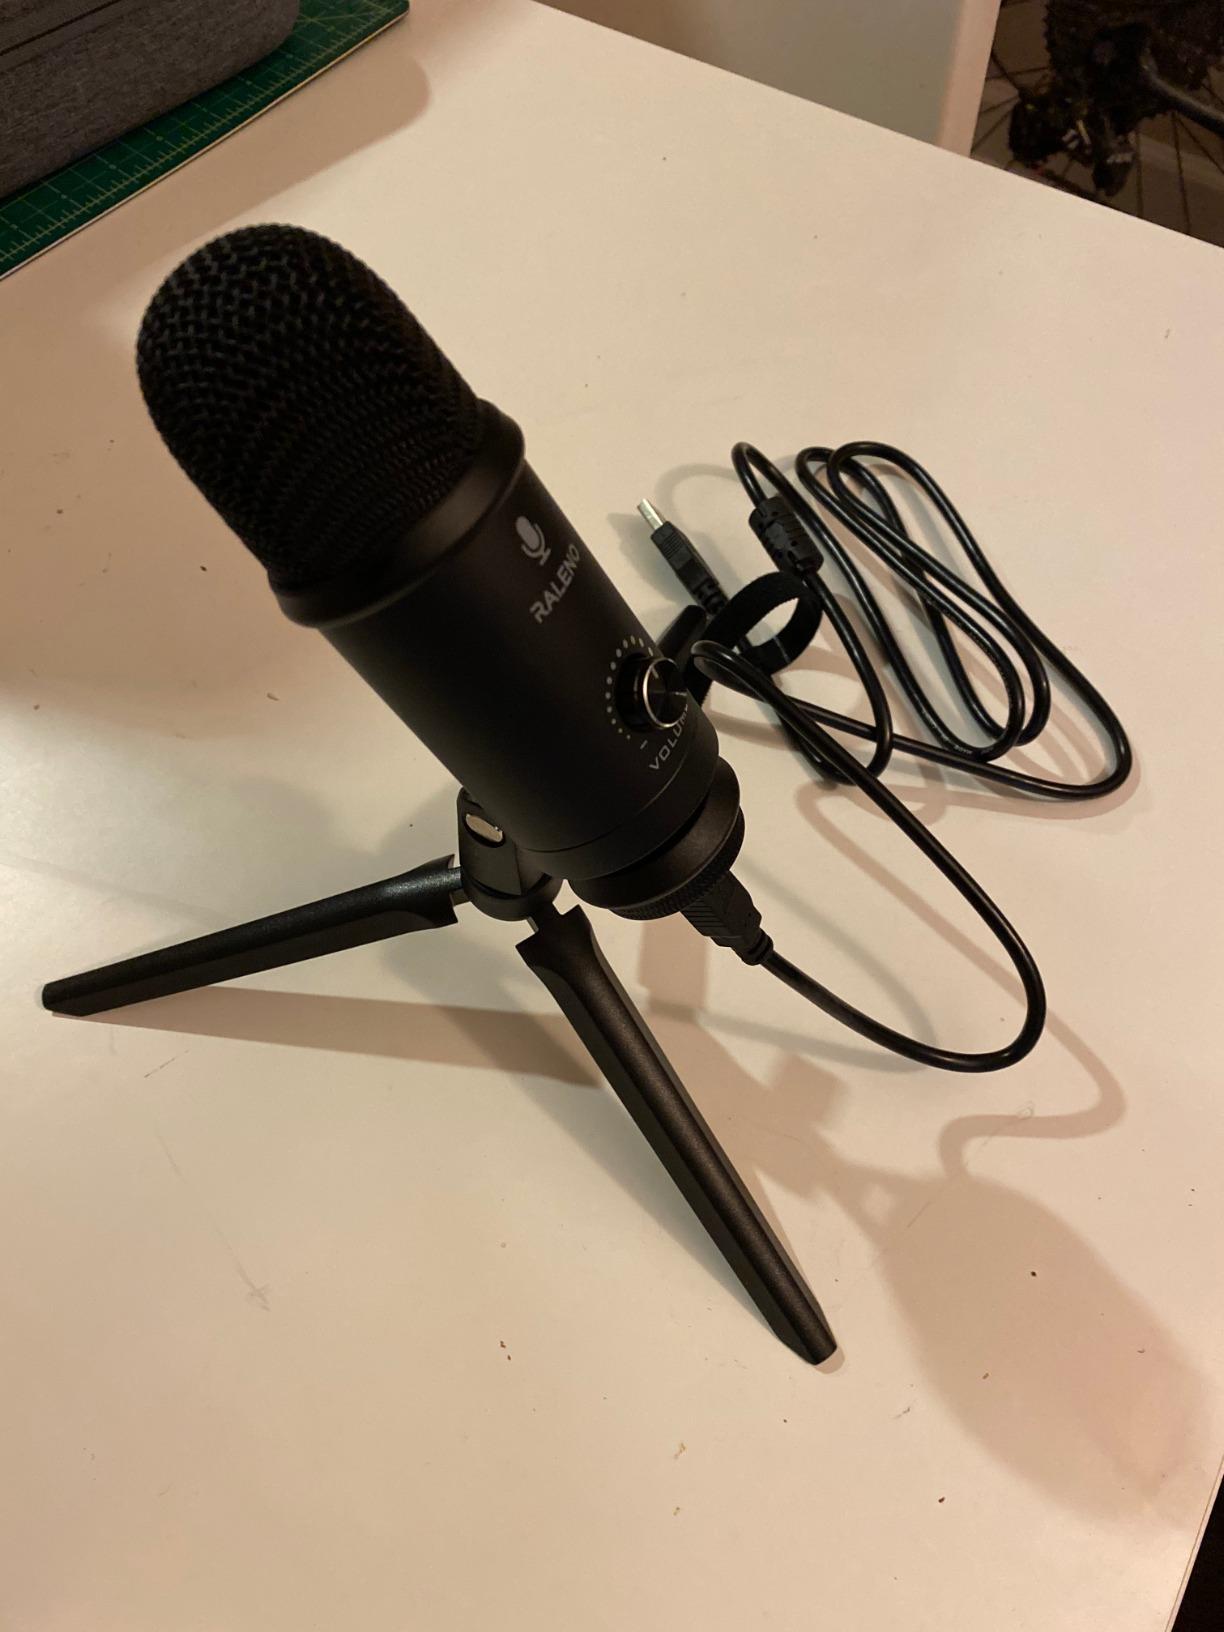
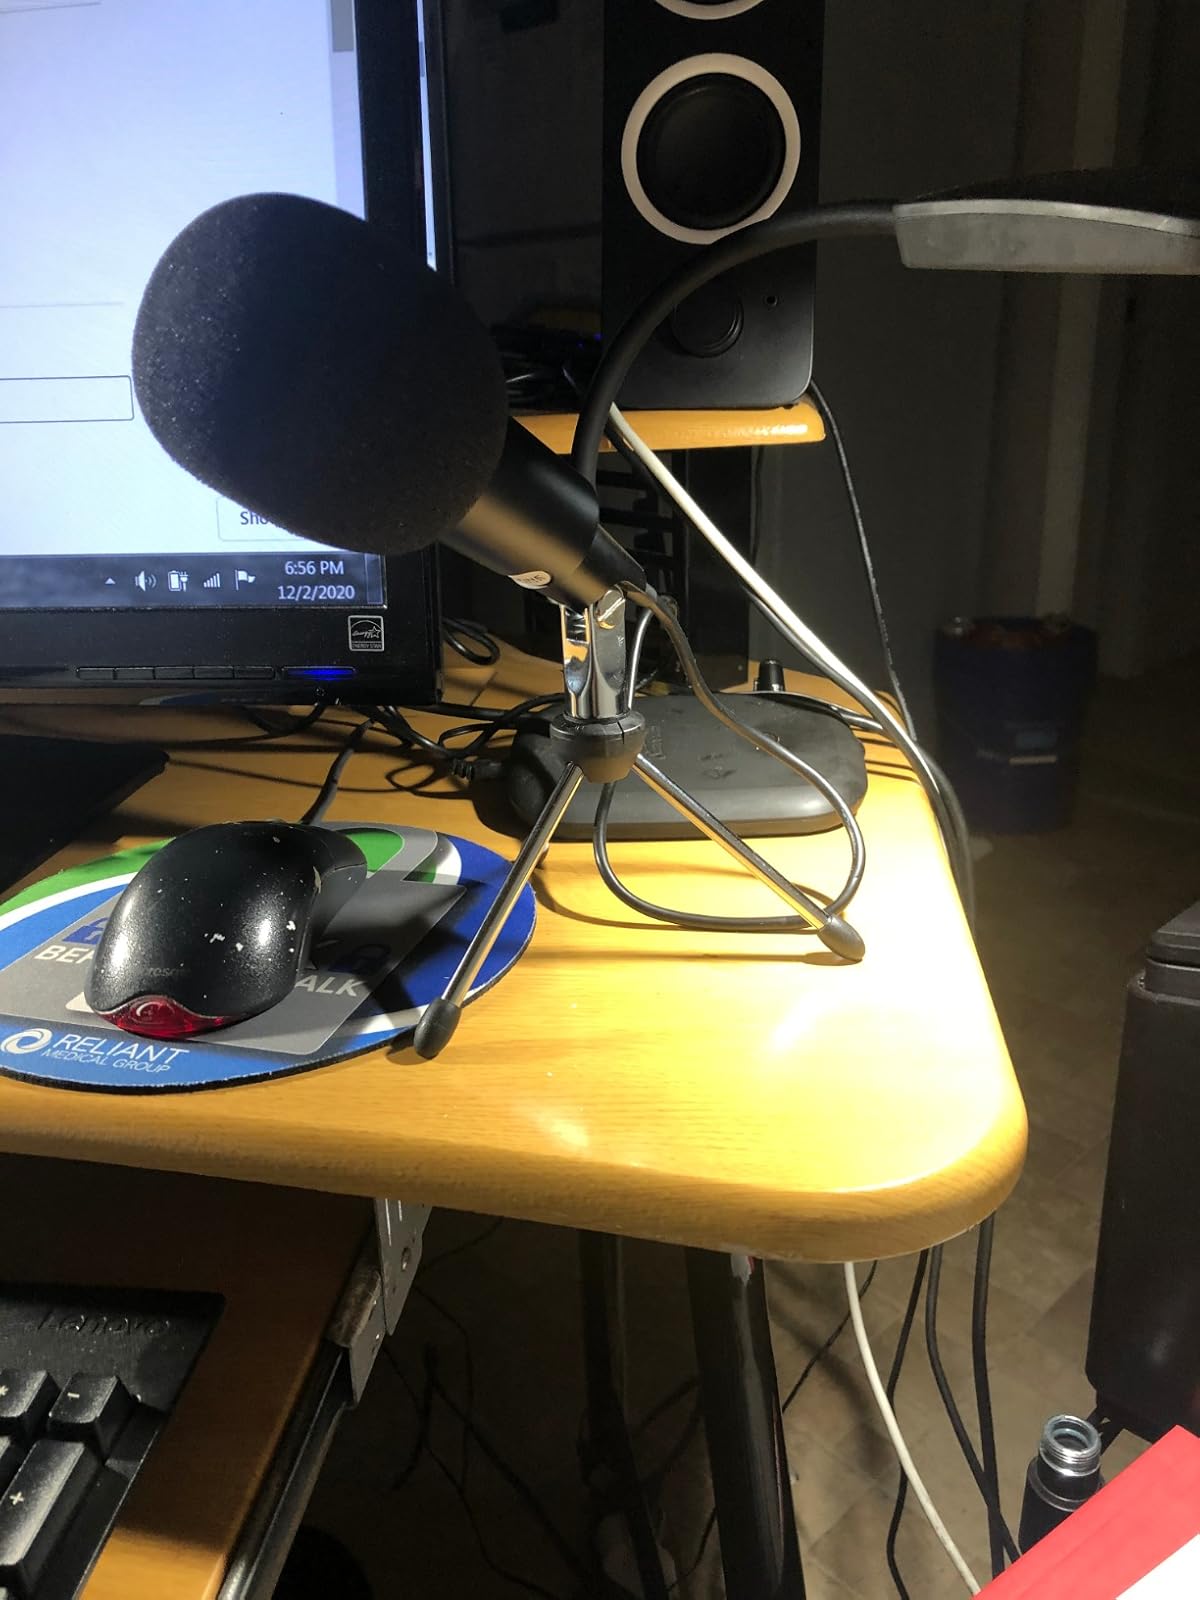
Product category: microphone
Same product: no